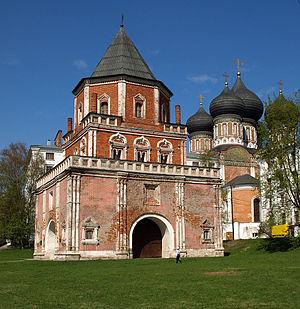
Izmaïlovo est un district municipal de Moscou, dépendant du district administratif est.